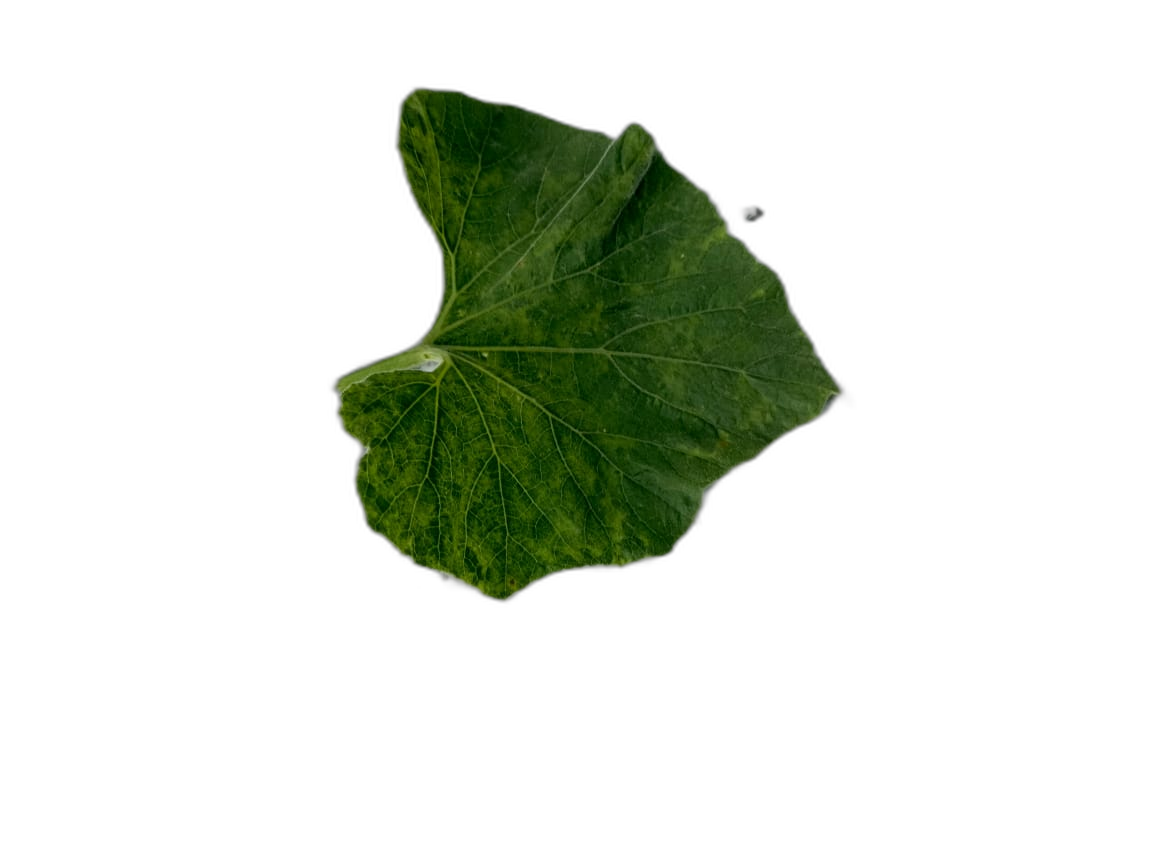
Crop: Bottle Gourd
Label: Mosaic_Virus